Politics of Greece

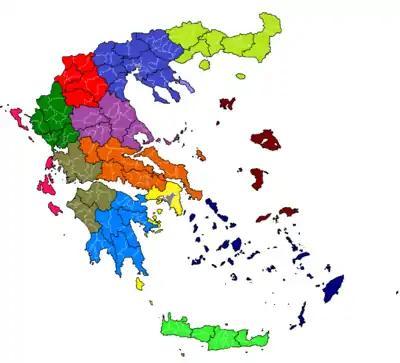
The administrative divisions of Greece, showing administrative regions and regional units

In Greece the judicial branch is divided into civil, and administrative courts. Civil courts judge civil and penal cases, whereas administrative courts judge administrative cases, namely disputes between the citizens and the State.